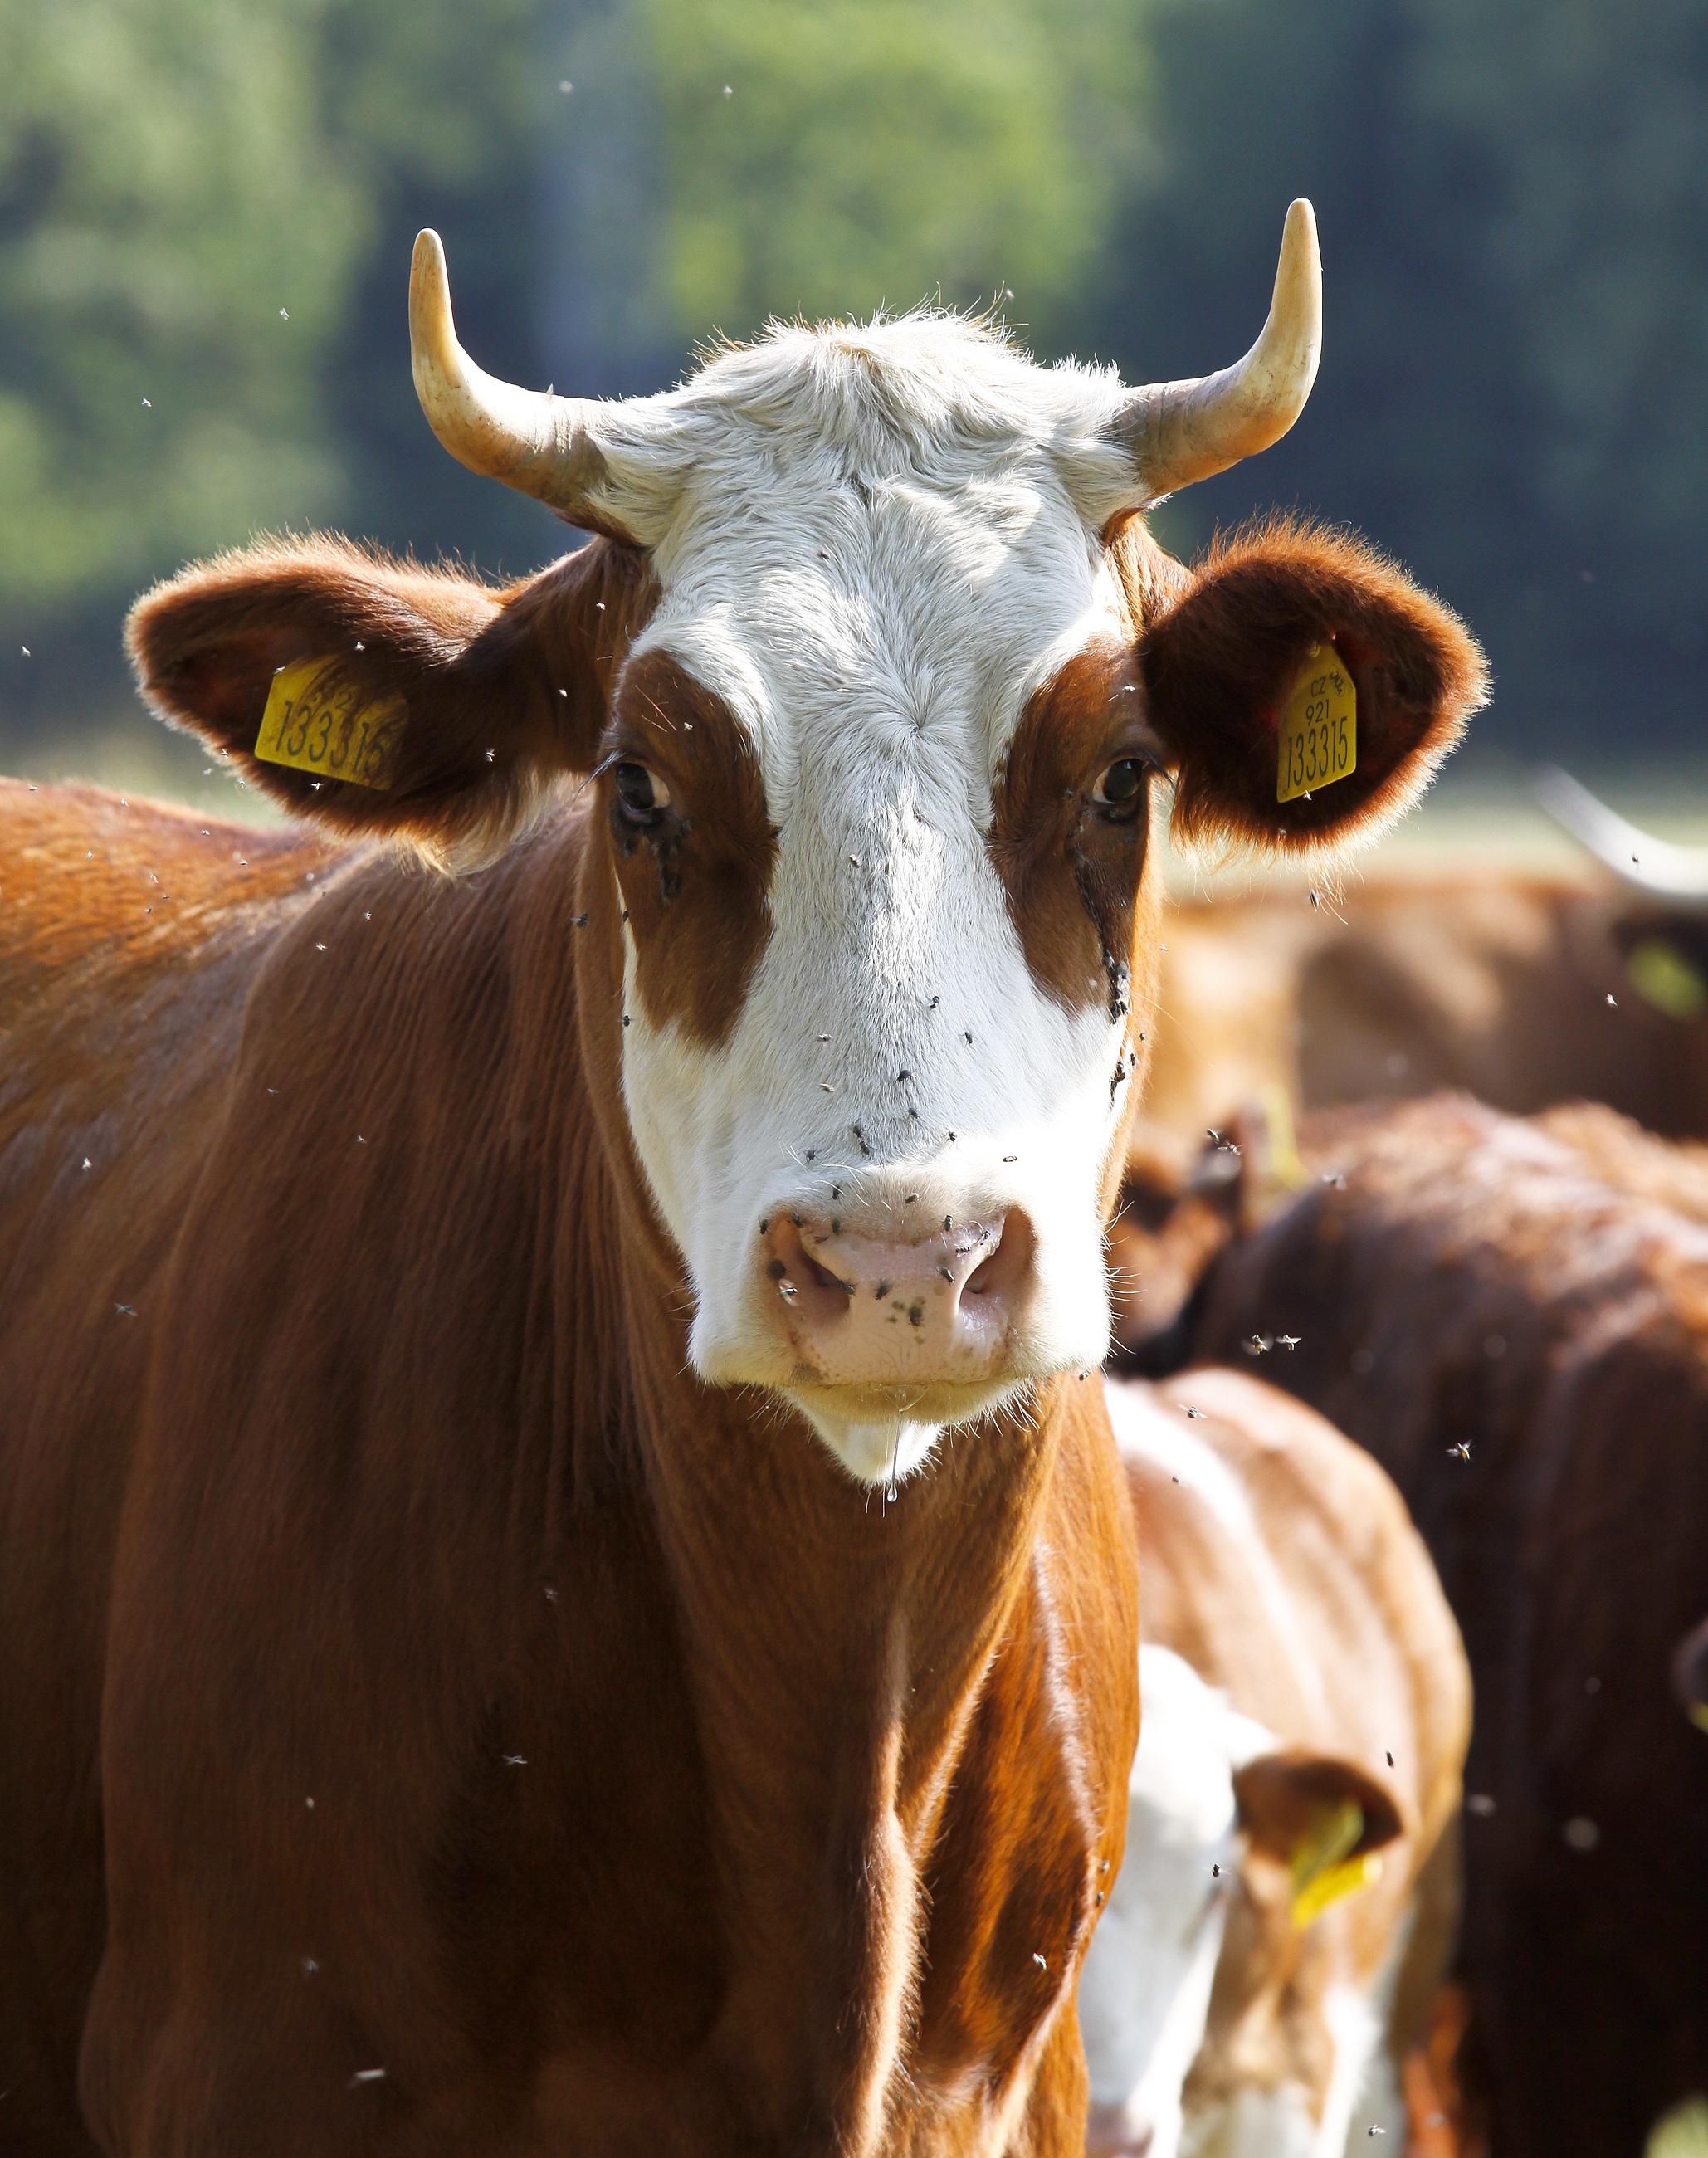
nature, farm, meadow, animal, wildlife, horn, cow, pasture, brown, mammal, fauna, calf, close up, cows, bull, hairy, vertebrate, ox, corners, dairy cow, tur, cattle like mammal, cow goat family, texas longhorn